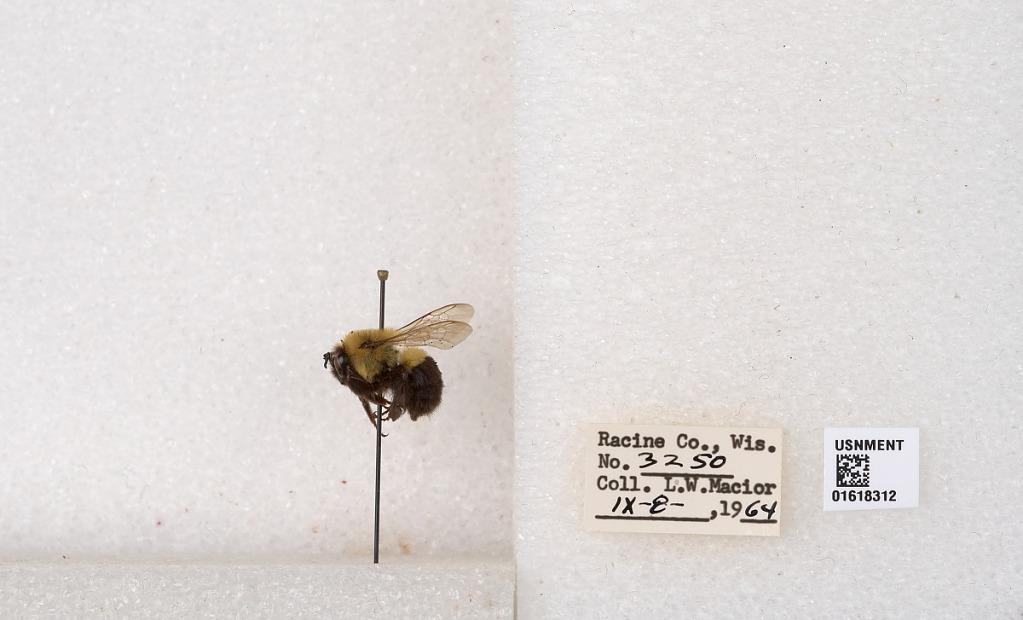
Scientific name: Bombus impatiens Cresson
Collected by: L. Macior
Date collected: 1964-9-8
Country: United States
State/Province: Wisconsin
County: Racine
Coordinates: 42.7299, -87.8123